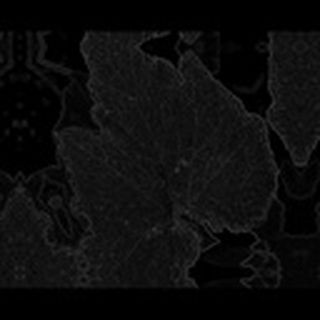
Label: cotton_powdery_mildew